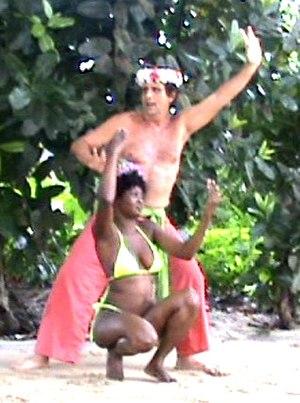
Kribi ballet
Dominique Tron est un écrivain, musicien, chorégraphe et peintre français né le 11 décembre 1950, à Bin el Ouidane au Maroc.